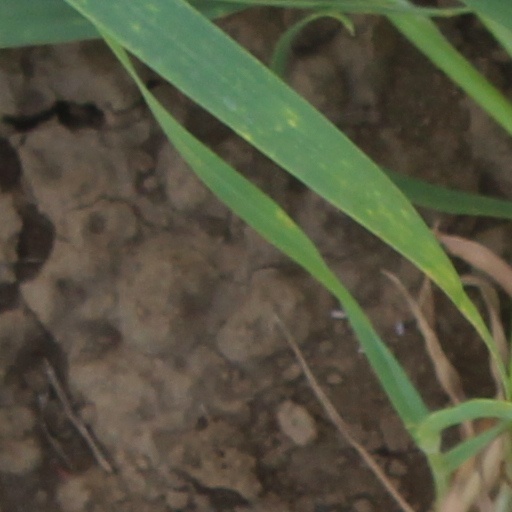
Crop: wheat